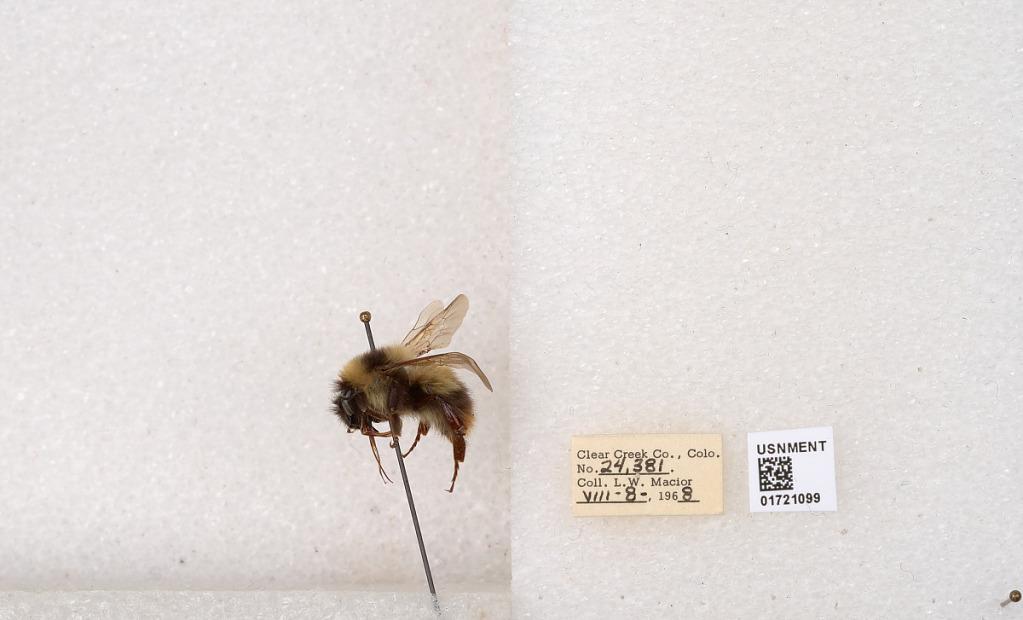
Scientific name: Bombus kirbyellus
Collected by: L. Macior
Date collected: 1968-8-8
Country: United States
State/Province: Colorado
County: Clear Creek
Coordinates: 39.6891, -105.644